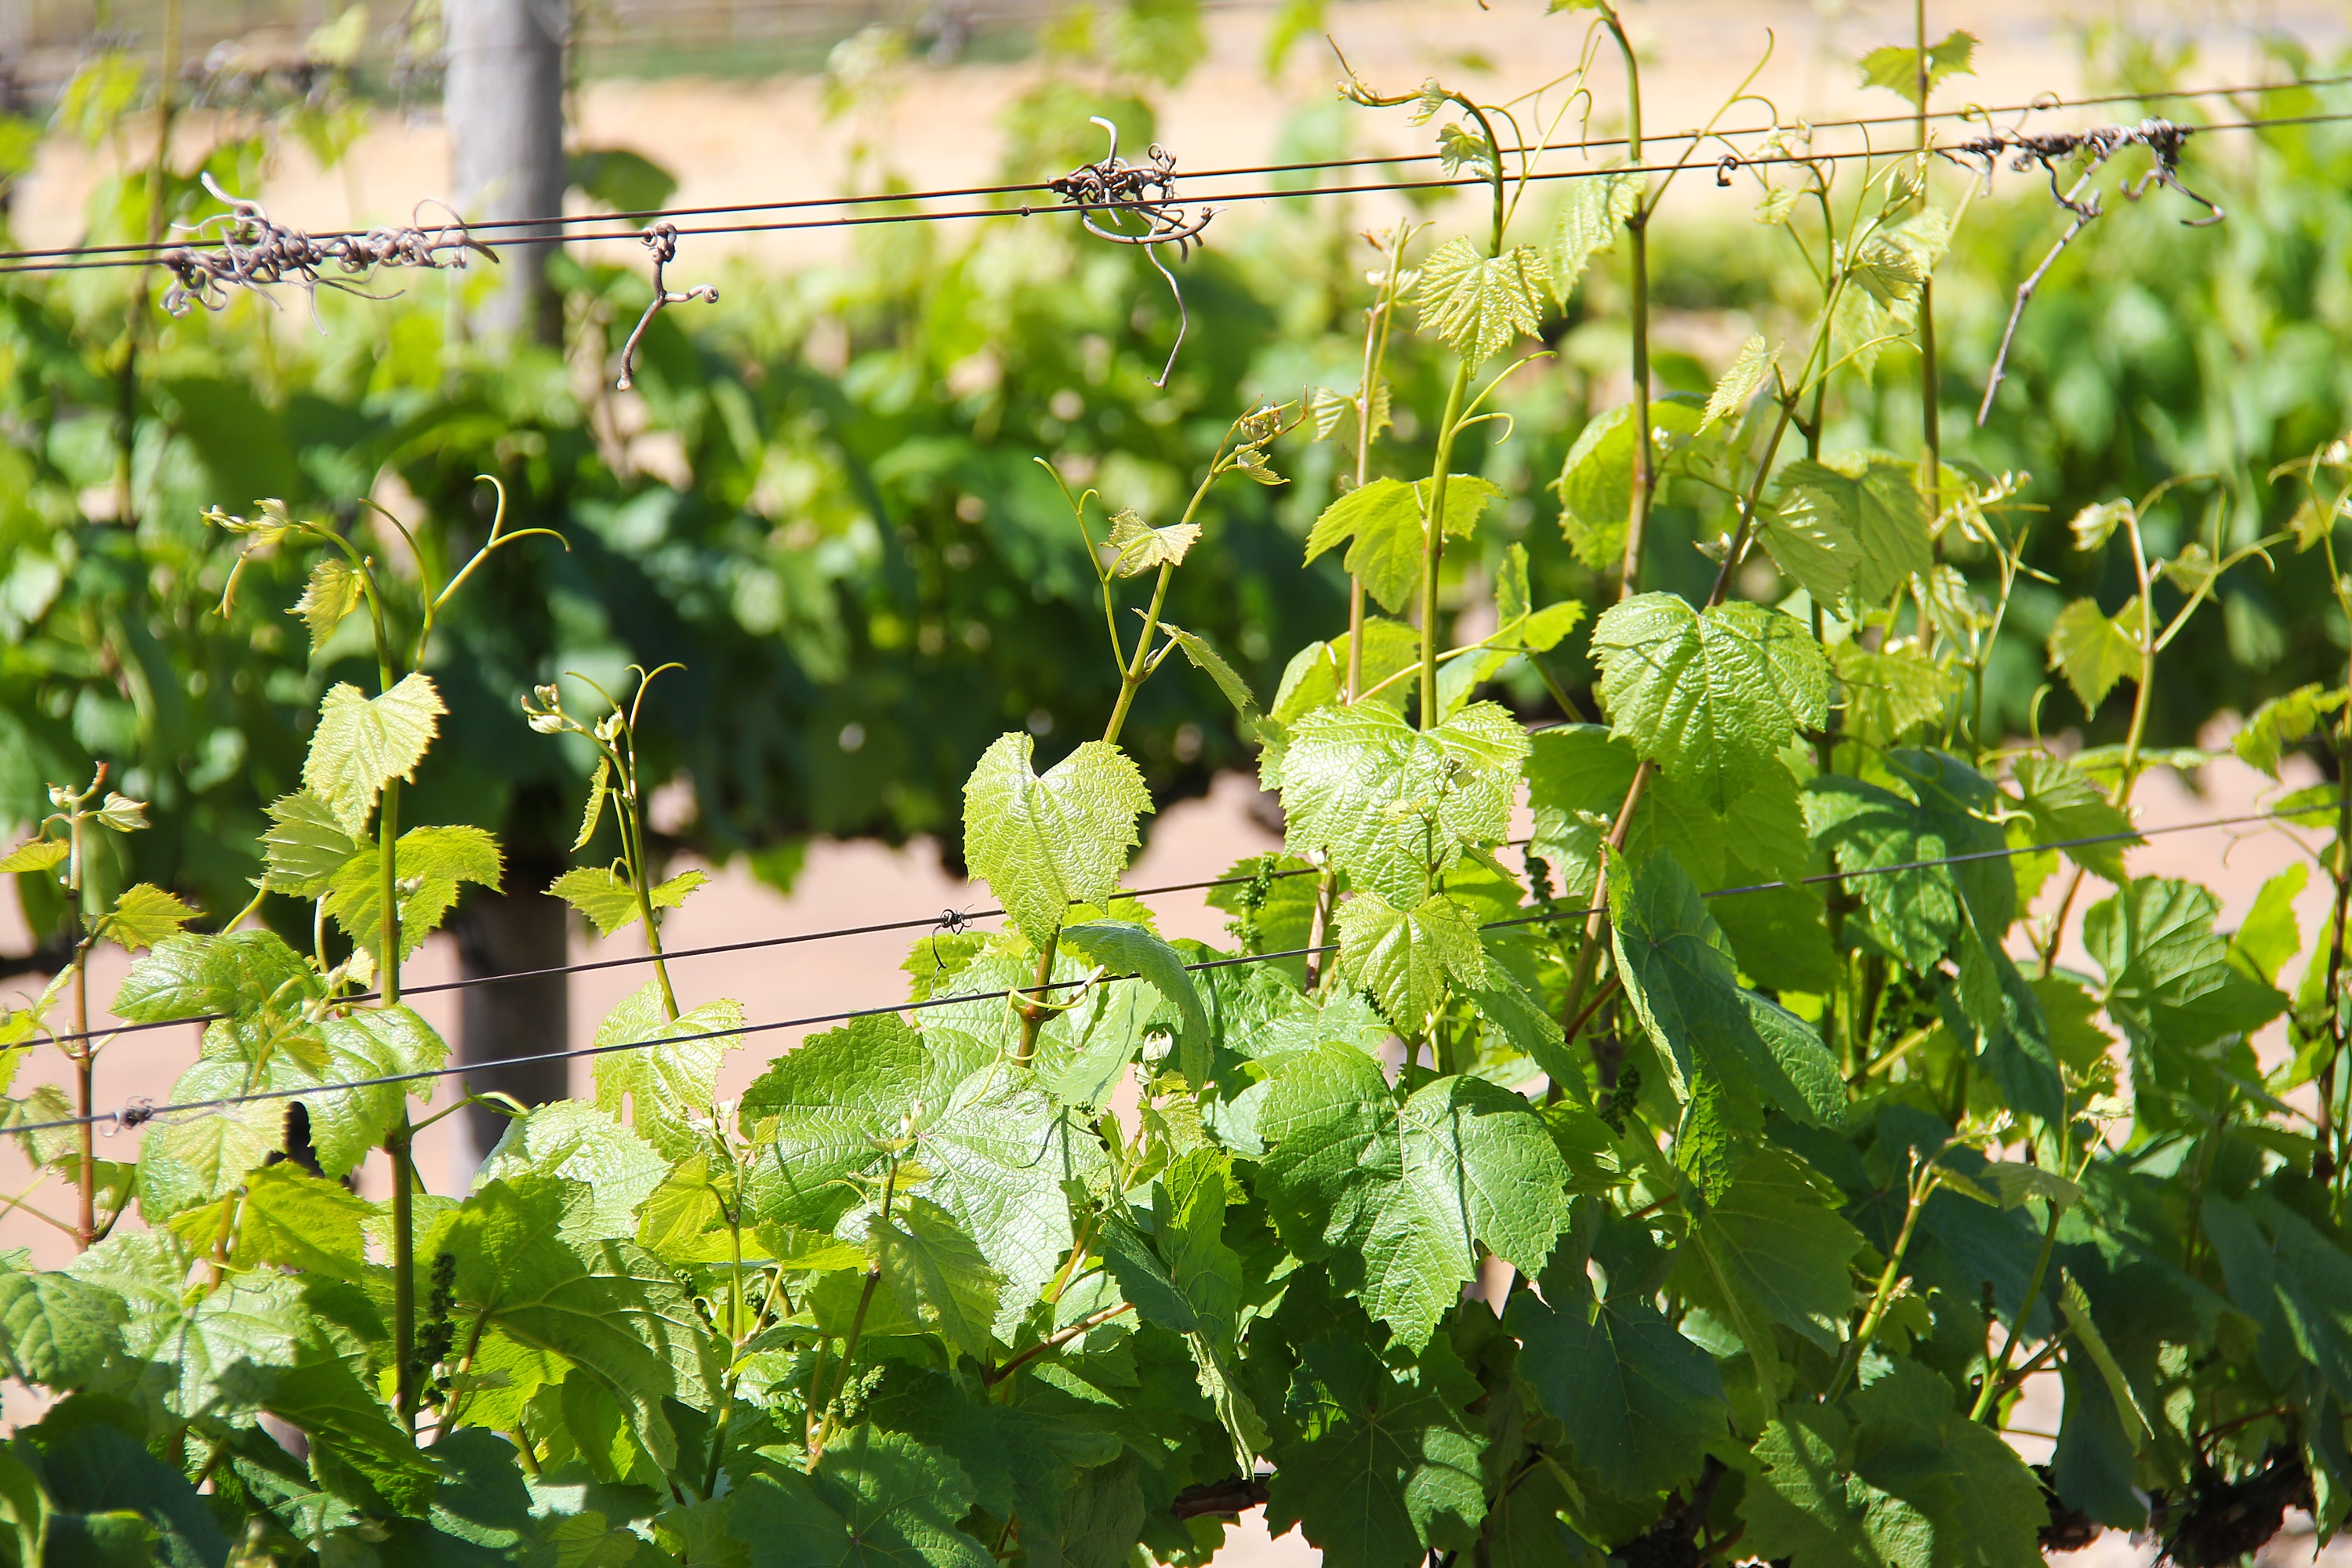
plant, grape, vine, vineyard, wine, field, fruit, leaf, flower, food, green, produce, agriculture, garden, greenery, shrub, amazing, beautiful, views, south africa, breathtaking, cape town, flowering plant, vitis, wine tasting, wine tour, stellenbosch, annual plant, land plant, grapevine family